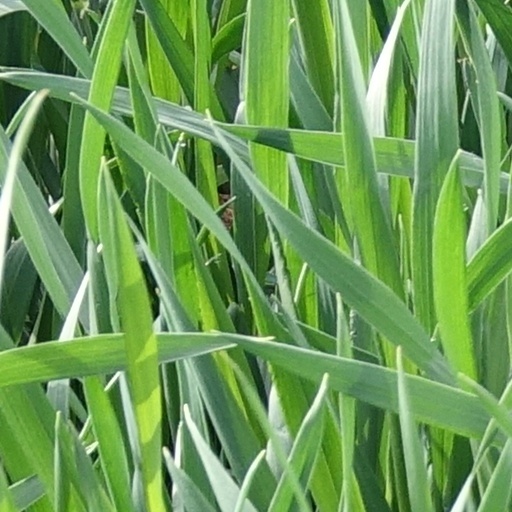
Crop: wheat